Brabantine Gothic

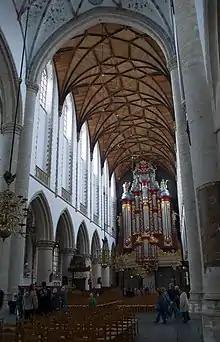
Brabantine round columns with cabbage leaf capitals, Hollandic use of wood for vaults in the Grote Kerk in Haarlem

The structure of the church buildings in Brabant was largely the same: a large-scale cruciform floor plan with three-tier elevation along the nave and side aisles (pier arches, triforium, clerestory) and a choir backed by a half-round ambulatory. The slender tallness of the French naves however, was never surpassed, and the size tended to be slightly more modest.